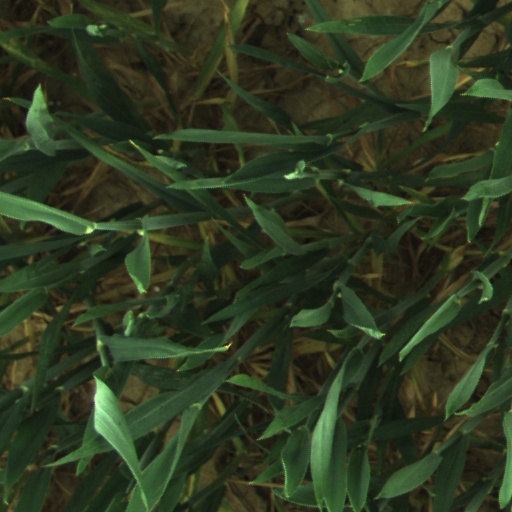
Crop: wheat